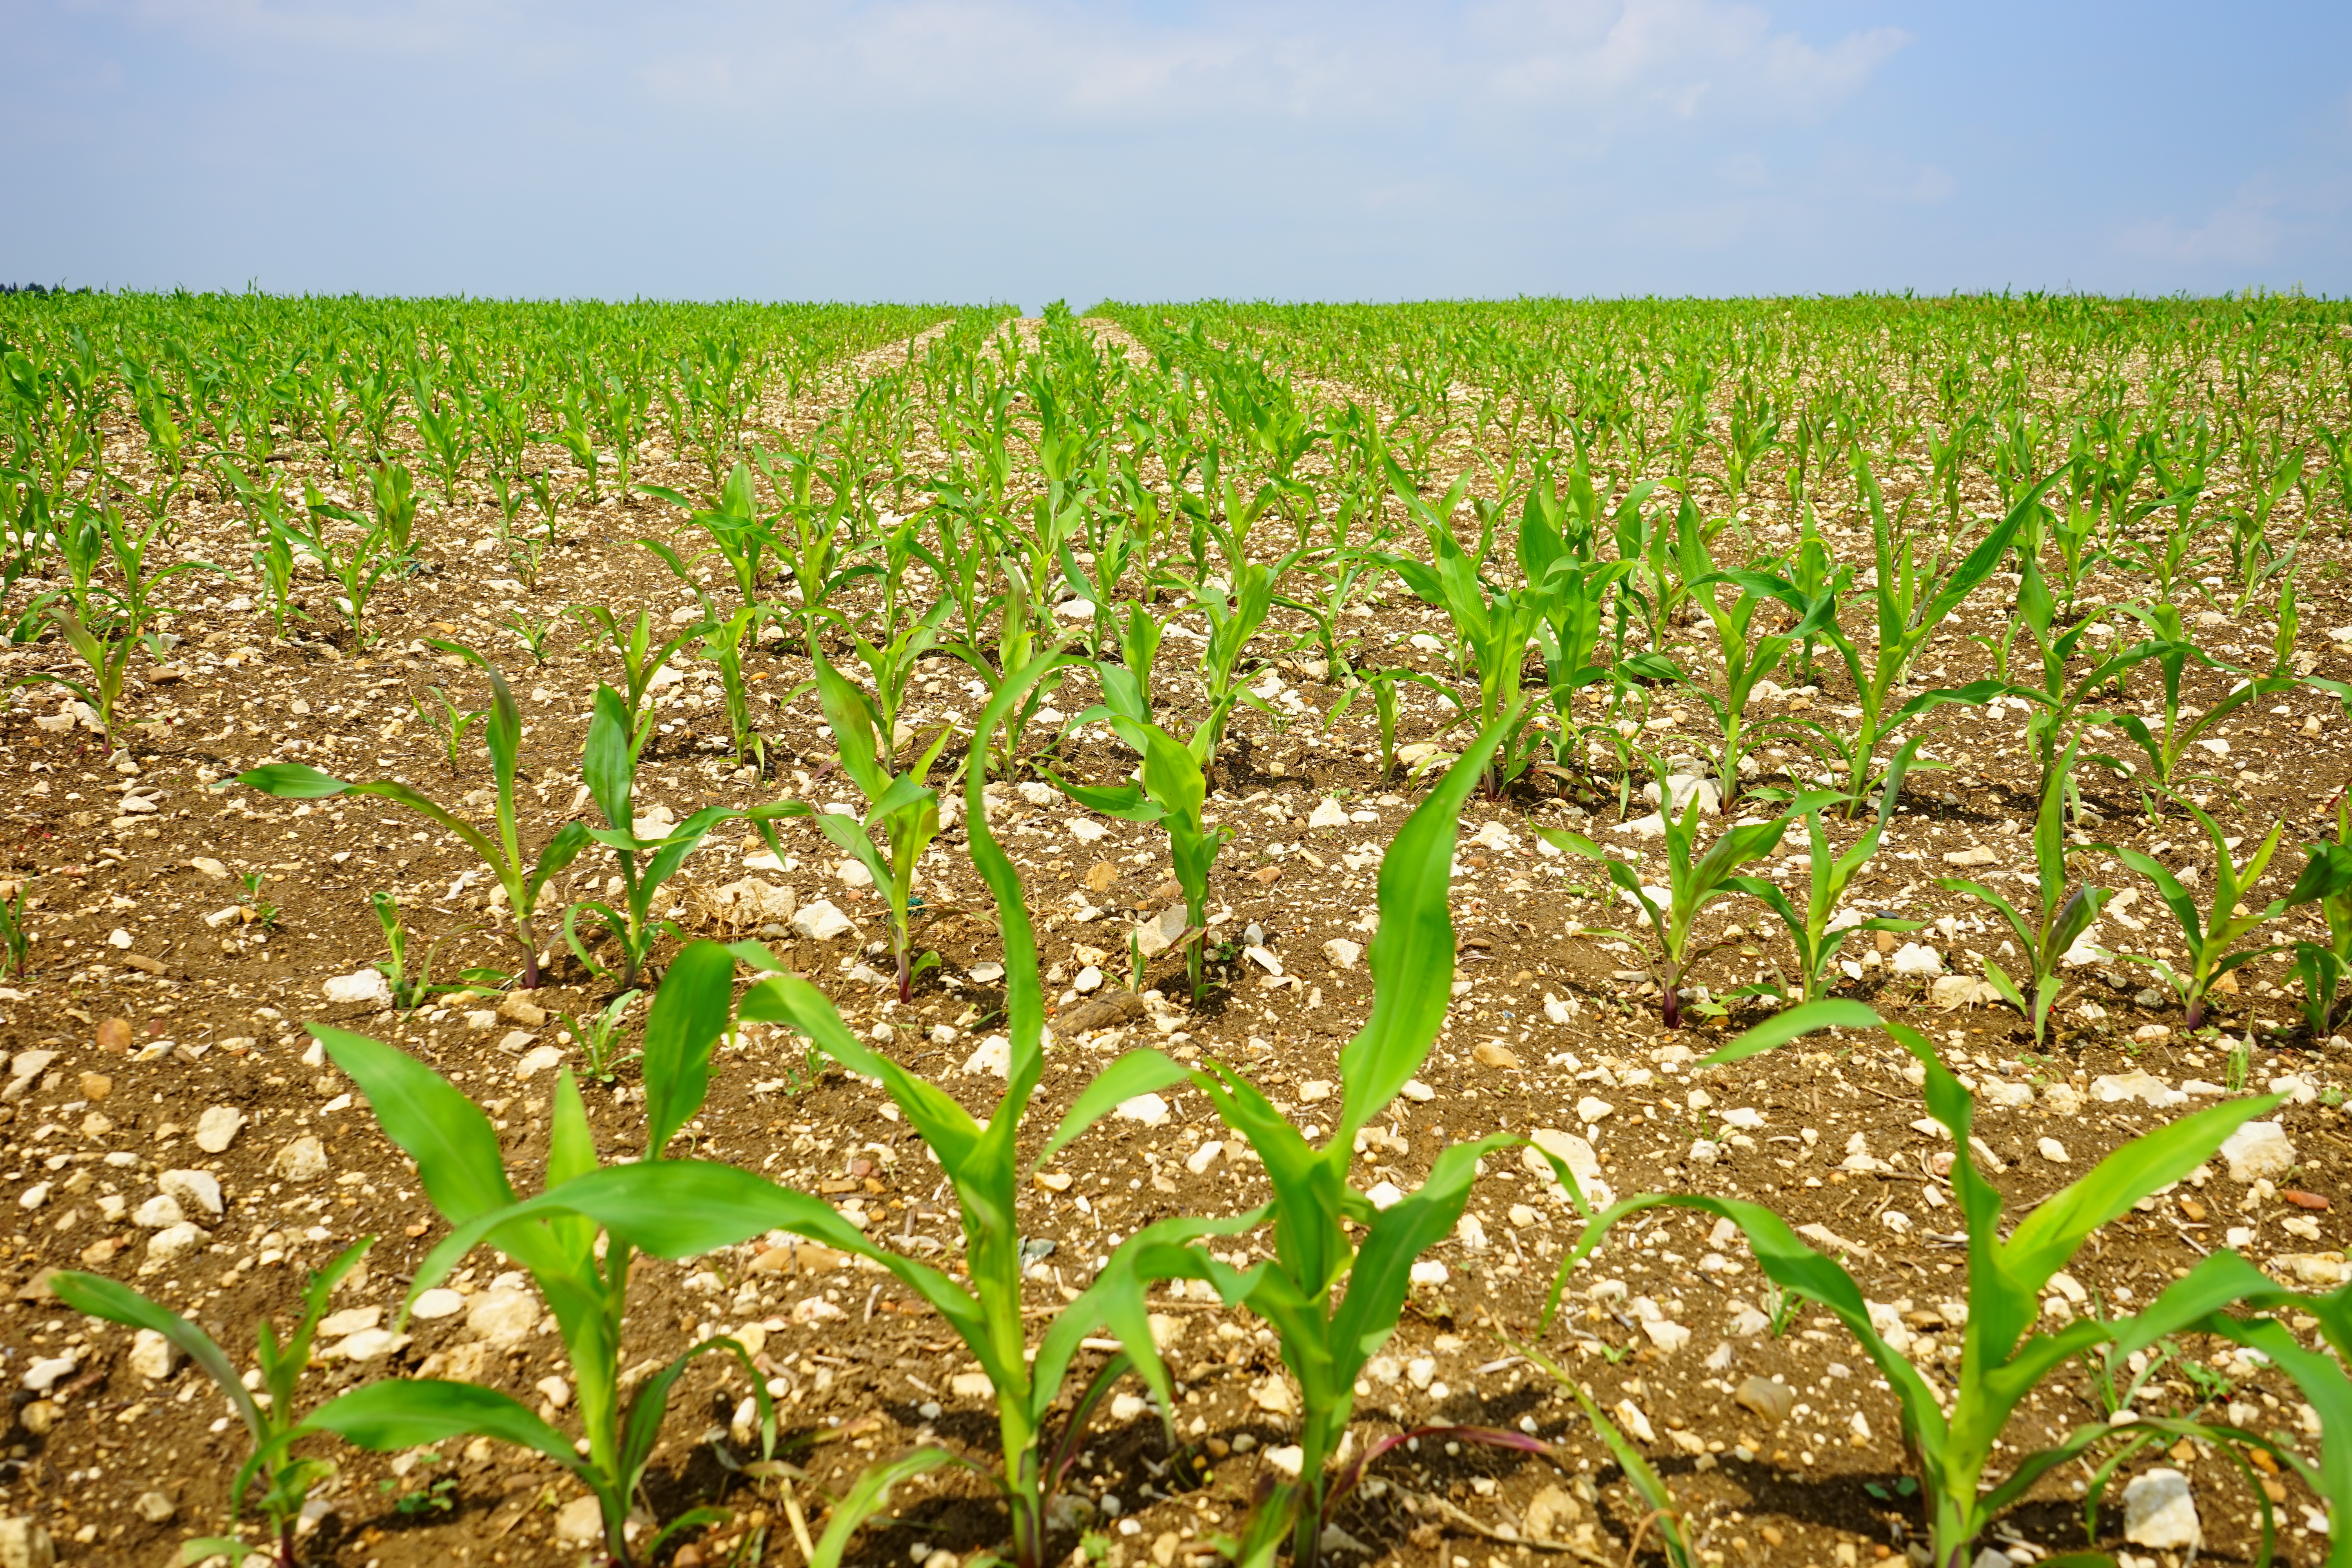
nature, plant, field, prairie, young, food, produce, crop, grow, corn, soil, agriculture, cereal, cultivation, cornfield, crops, plantation, frisch, ecosystem, arable, paddy field, flowering plant, fodder maize, agricultural economics, corn plant, young plants, grass family